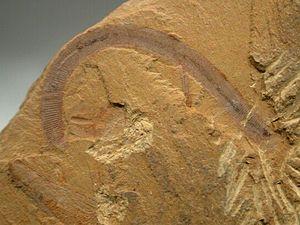
Cet article recense les sites inscrits au patrimoine mondial en Chine.